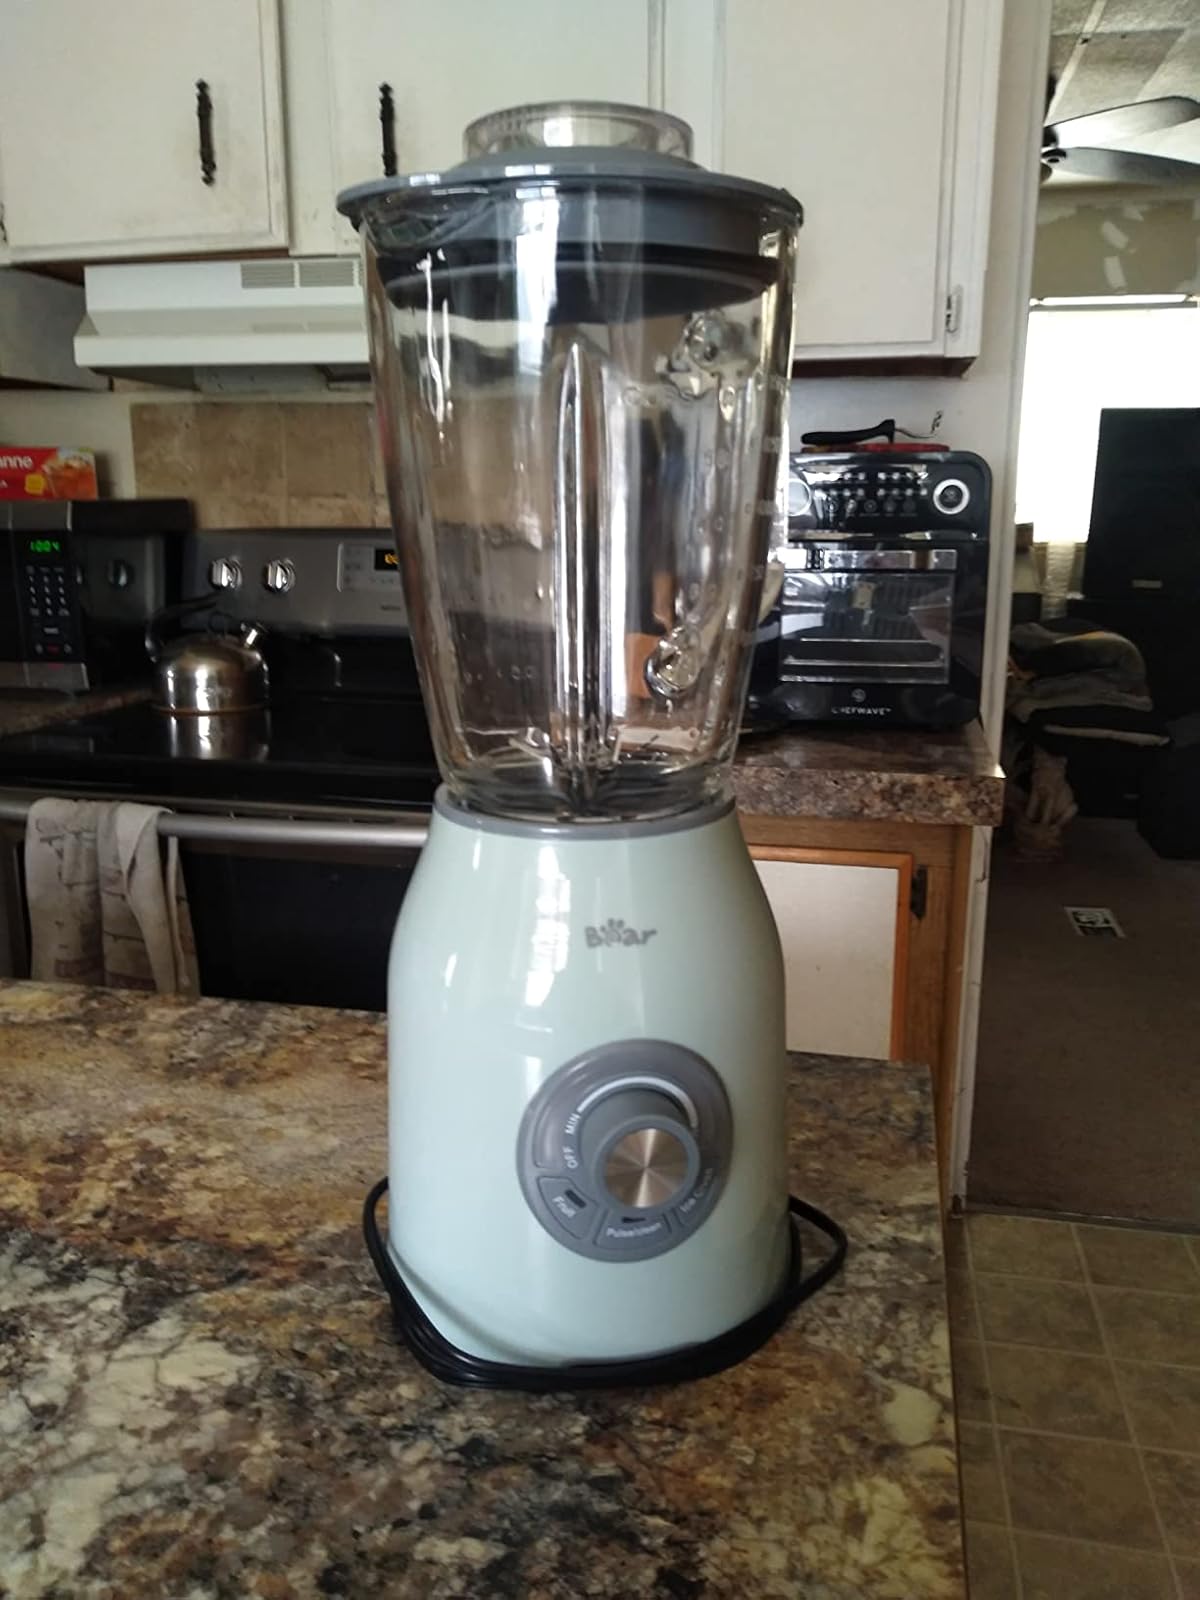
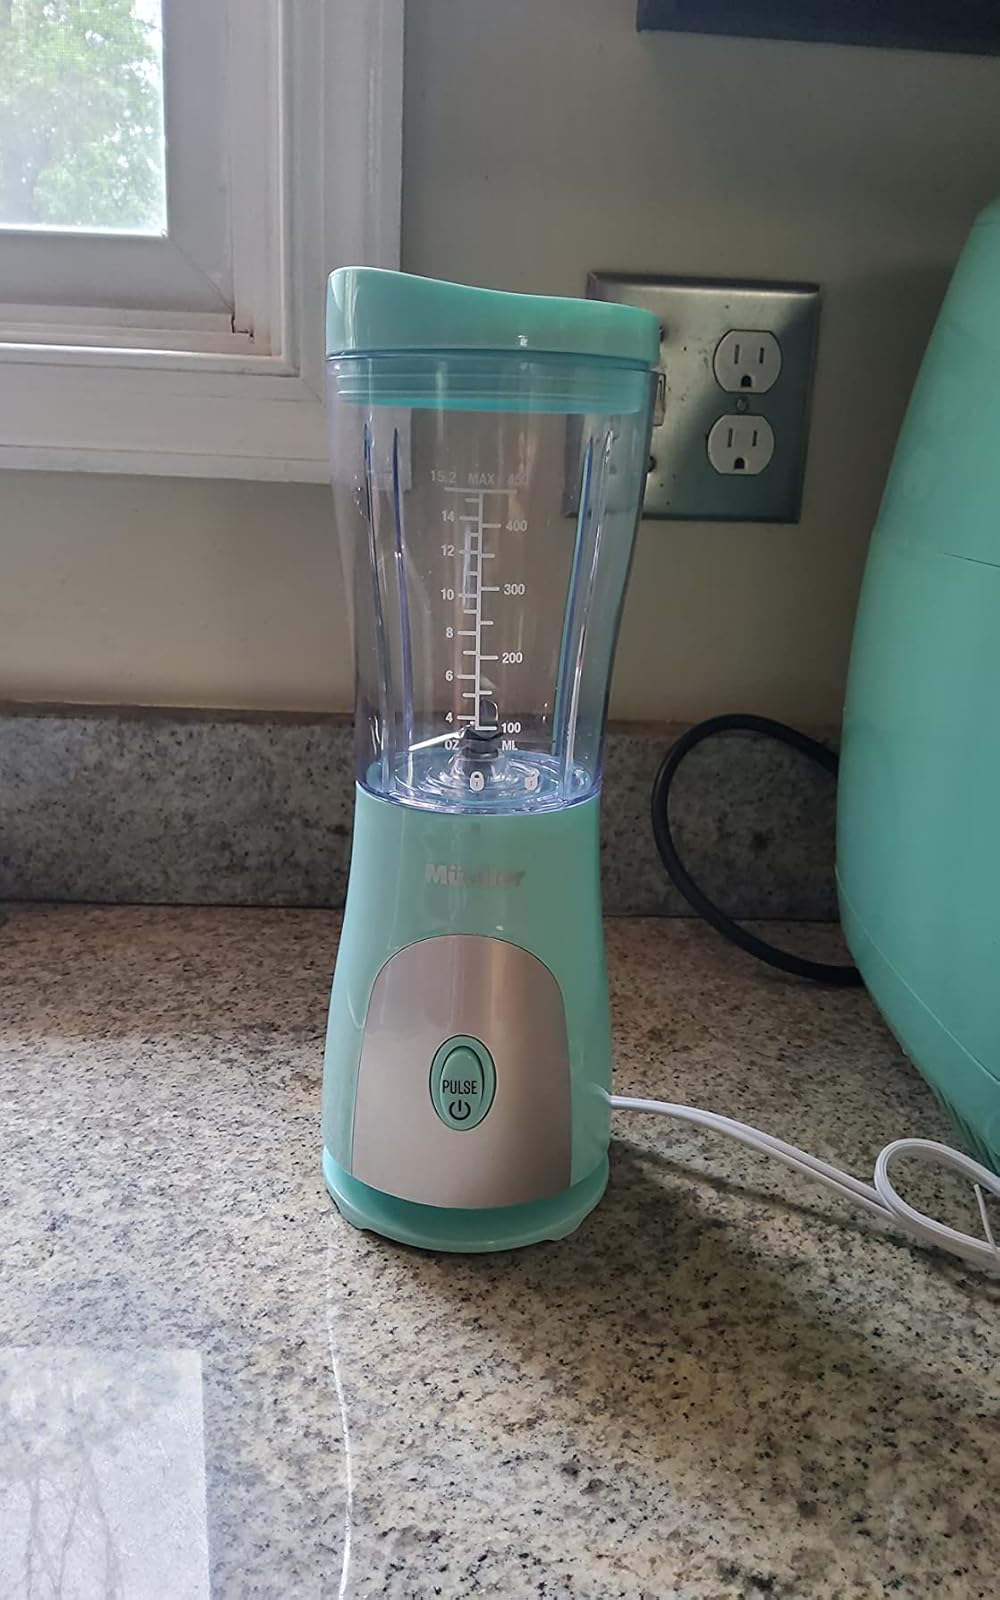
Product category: items_blender
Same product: no